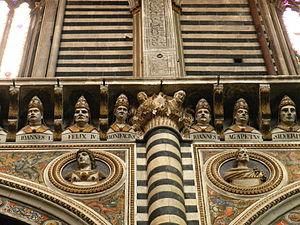
Détail de la nef au-dessus des arches, cathédrale de Sienne